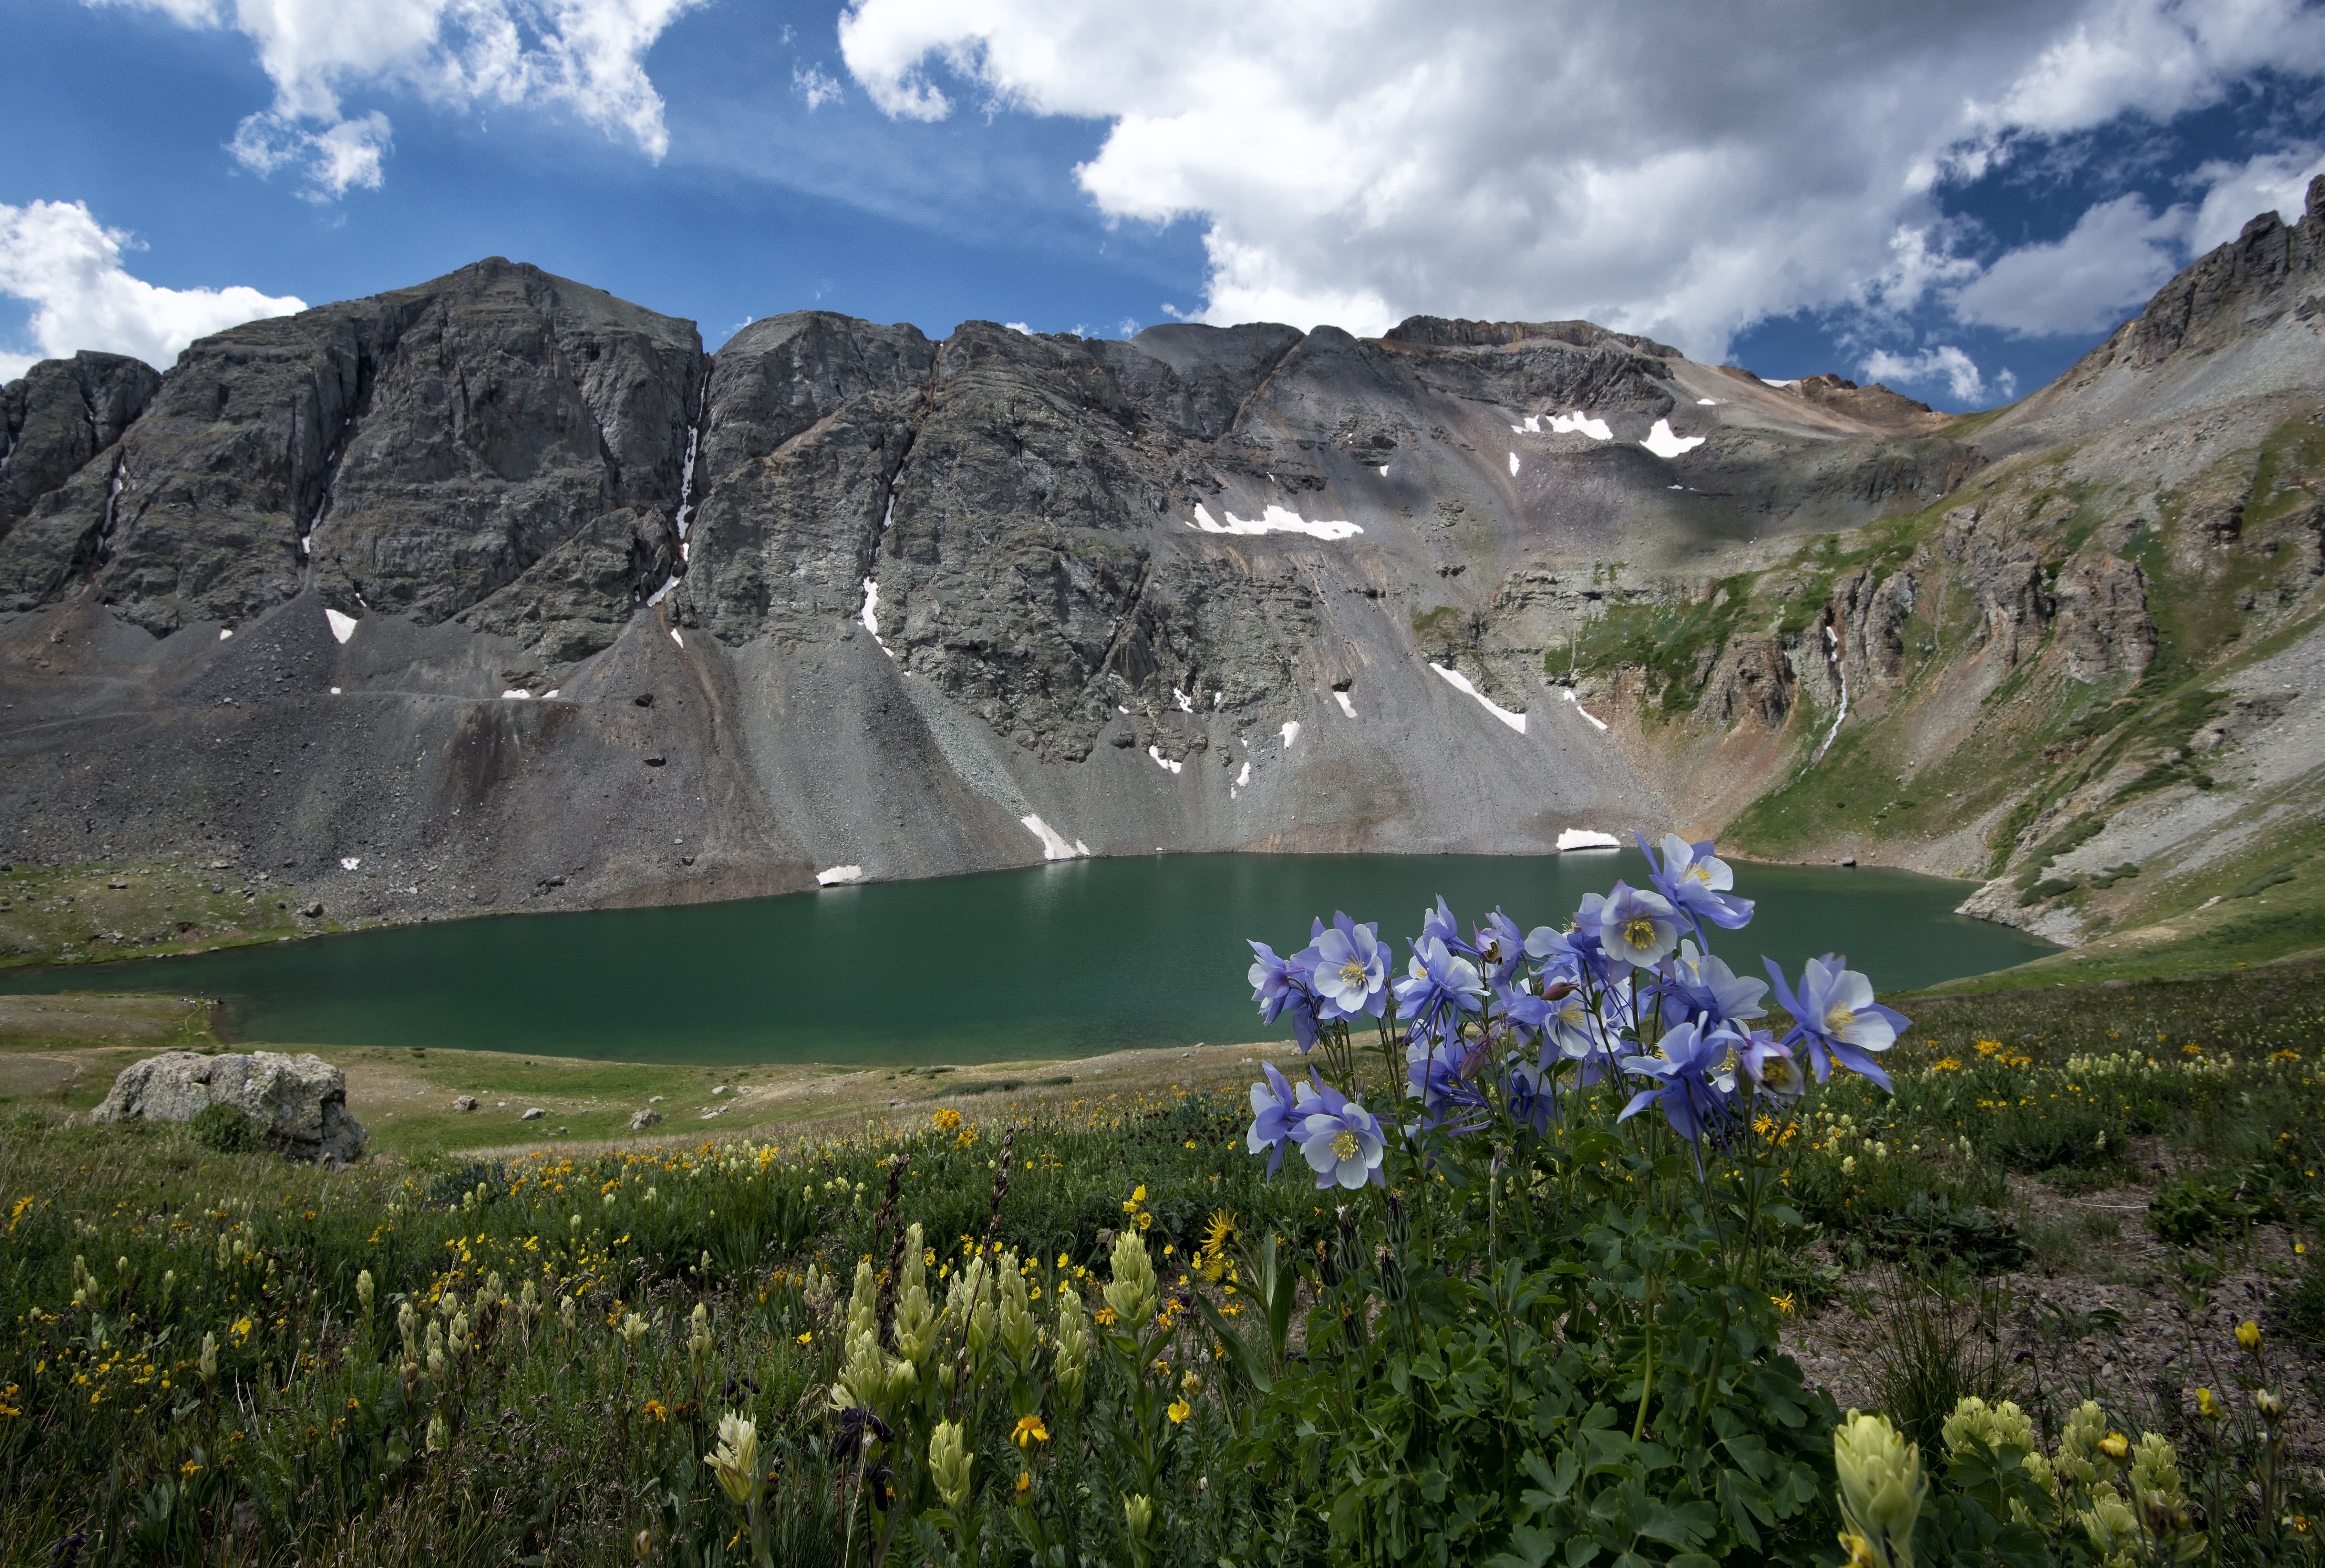
landscape, nature, wilderness, mountain, meadow, hill, flower, lake, valley, mountain range, fjord, reservoir, highland, national park, ridge, colorado, alps, wildflowers, plateau, fell, loch, crater lake, coloradomountains, landform, clearlake, mountainscenery, joelzucker, mountain pass, mountainous landforms, glacial landform